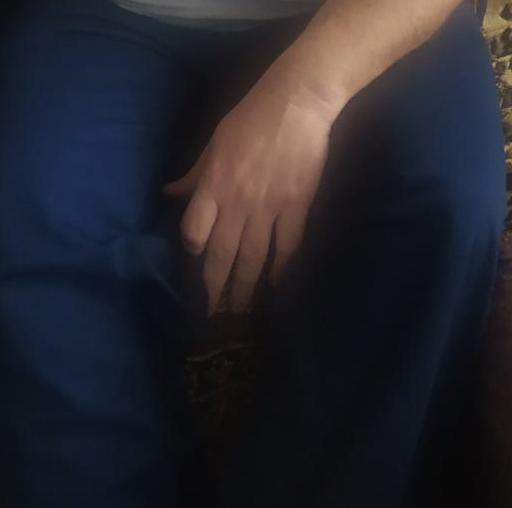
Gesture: no_gesture